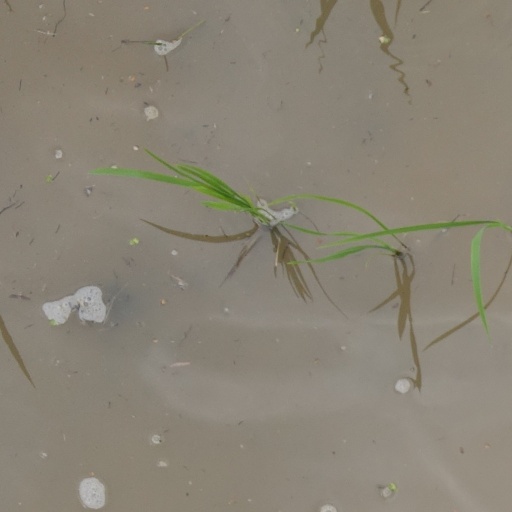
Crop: rice